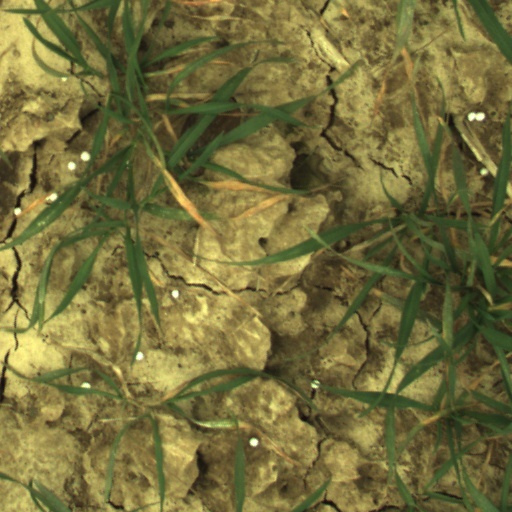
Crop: wheat